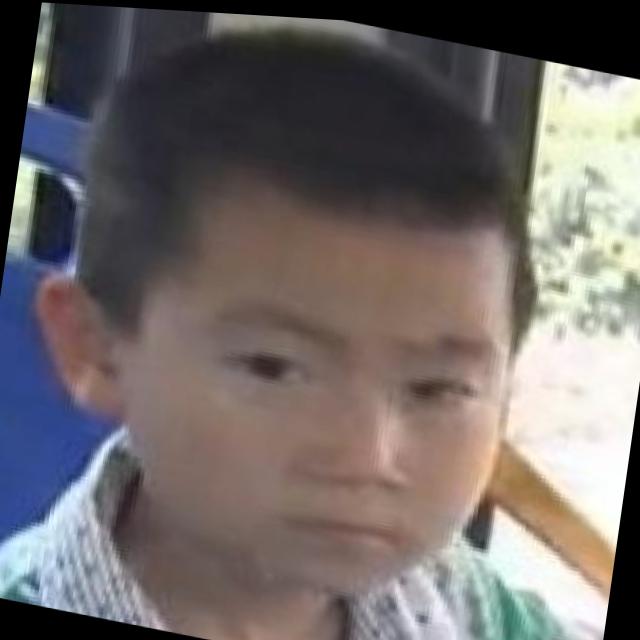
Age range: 0-12